William Pitt Union

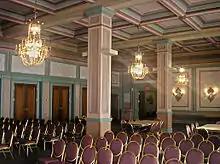
The Kurtzman Room

As the population of the Pittsburgh campus blossomed to 30,000-plus students and their activities diversified, it became clear that the grand structure needed an overhaul. In 1980, the university announced a $13.9 million ($ in dollars) renovation and restoration, made possible by bonds sold through the Allegheny County Higher Education Building Authority.